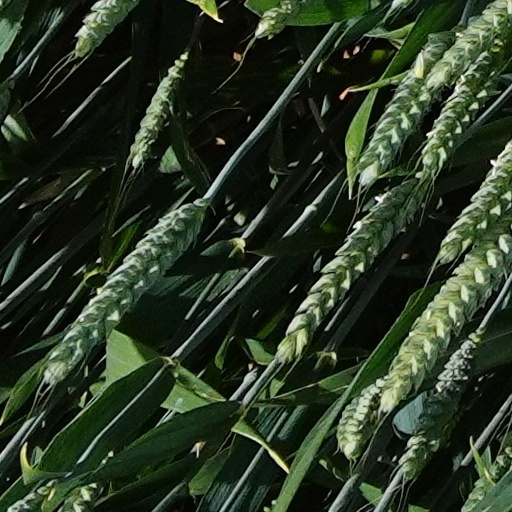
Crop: wheat